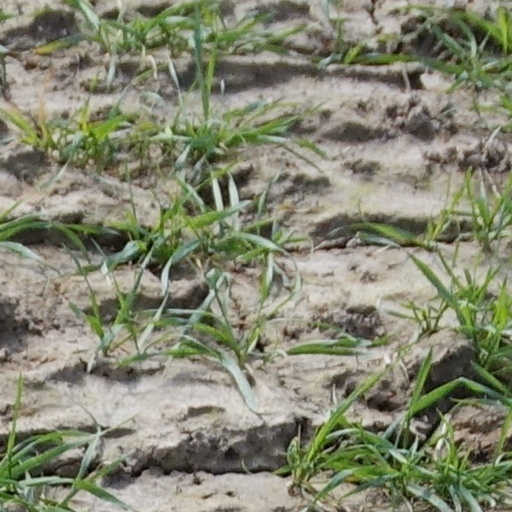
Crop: wheat